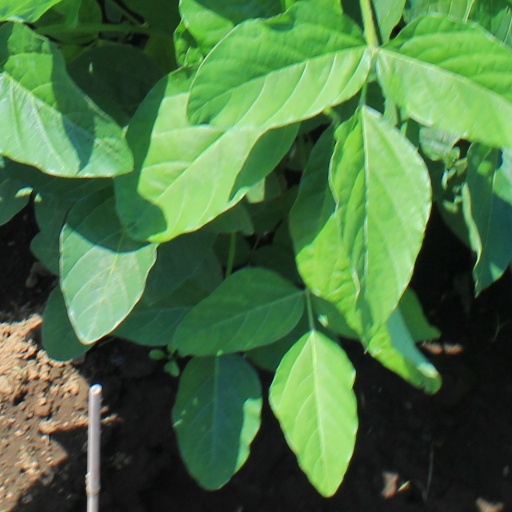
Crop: soybean